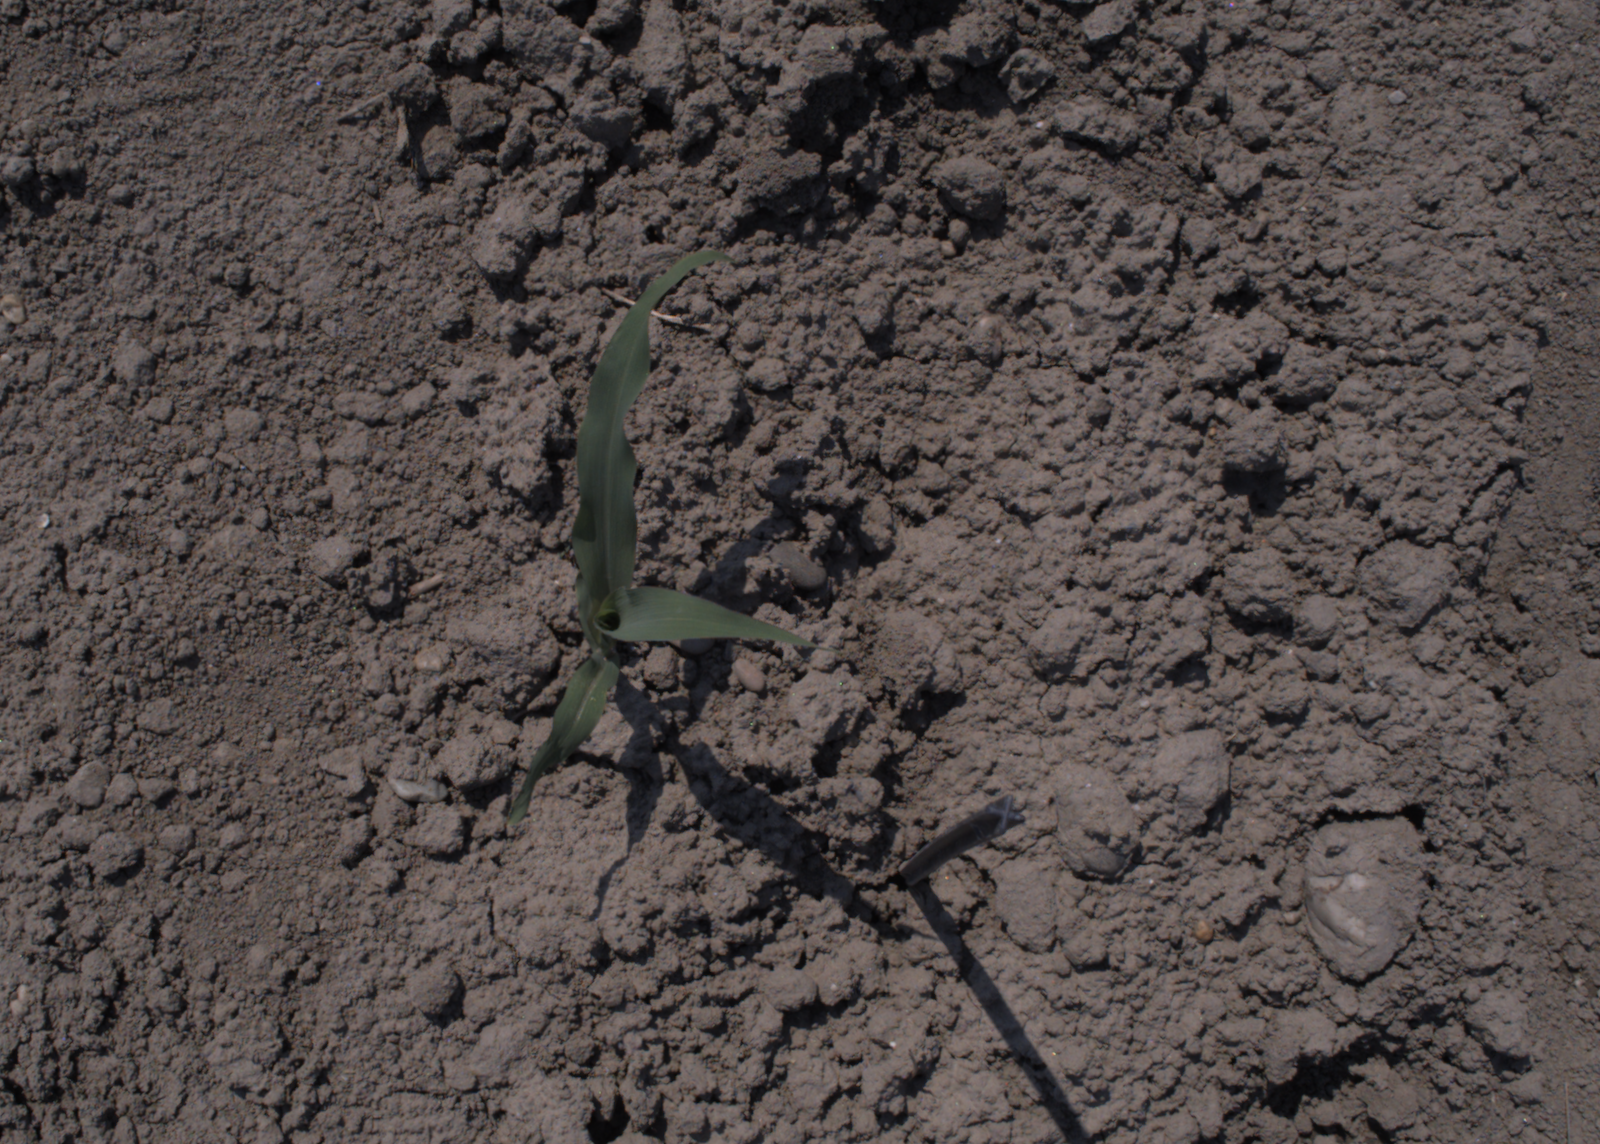
Capture date: 10.08.2020 12:52:09
Weather: sunny
Wind: light
Seeding date: 21.07.2020
Plant canopy height (mm): 930